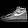
Label: Sneaker